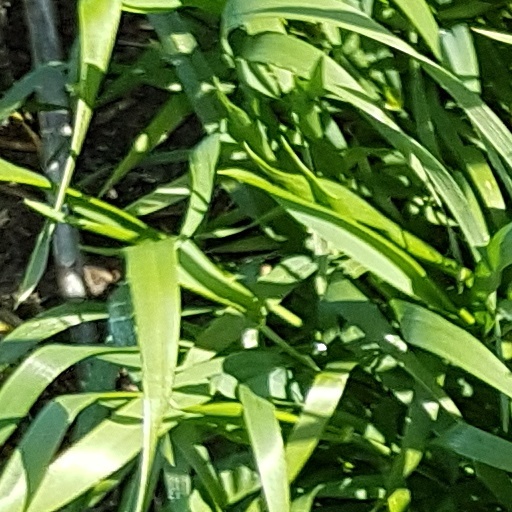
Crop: wheat